Delbard

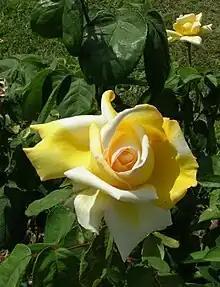
'Folle courtisane' a cream rose cultivar developed by 'Delbar' in 1988.

Delbard was first in France to create a breeding program for disease resistant apple cultivars, located near Commentry, France, it is called "Delbard Pepinieres International".